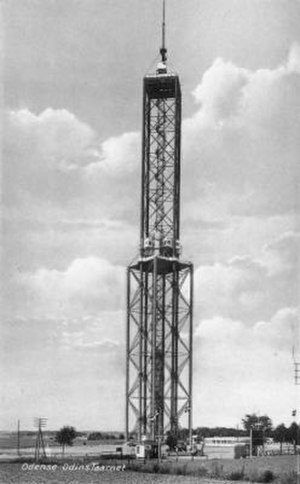
Bolbro
Odinstårnet var fra opførelsen i 1935 til det i 1944 blev sprængt i luften af danske nazister, vartegn for Bolbro og Odense.
Bolbro er en bydel i det vestlige Odense med 11382 indbyggere.